Fernando de Noronha

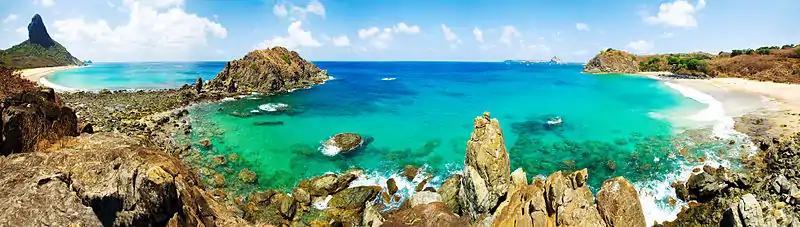
Cachorro Beach

The beaches of Fernando de Noronha are promoted for tourism and recreational diving. The most popular ones include Baía do Sancho, Pig Bay, Dolphins Bay, Sueste Bay and Praia do Leão. Due to the South Equatorial Current that pushes warm water from Africa to the island, diving to depths of does not require a wetsuit. The visibility underwater can reach up to .